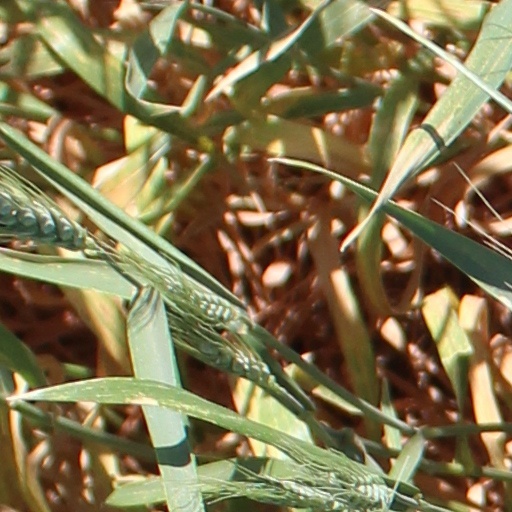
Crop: wheat